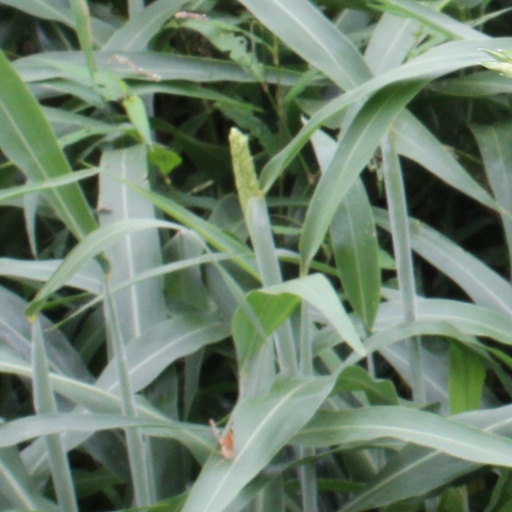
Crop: sorghum